Horween Leather Company

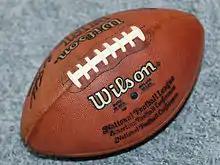
A Wilson modern American football, as used in the National Football League

Horween Leather Company has provided Rawlings with leather since 1929. In 2003, Horween was providing leather for 3,000 Rawlings baseball gloves annually, and half of professional baseball players were using baseball gloves made from Horween leather.